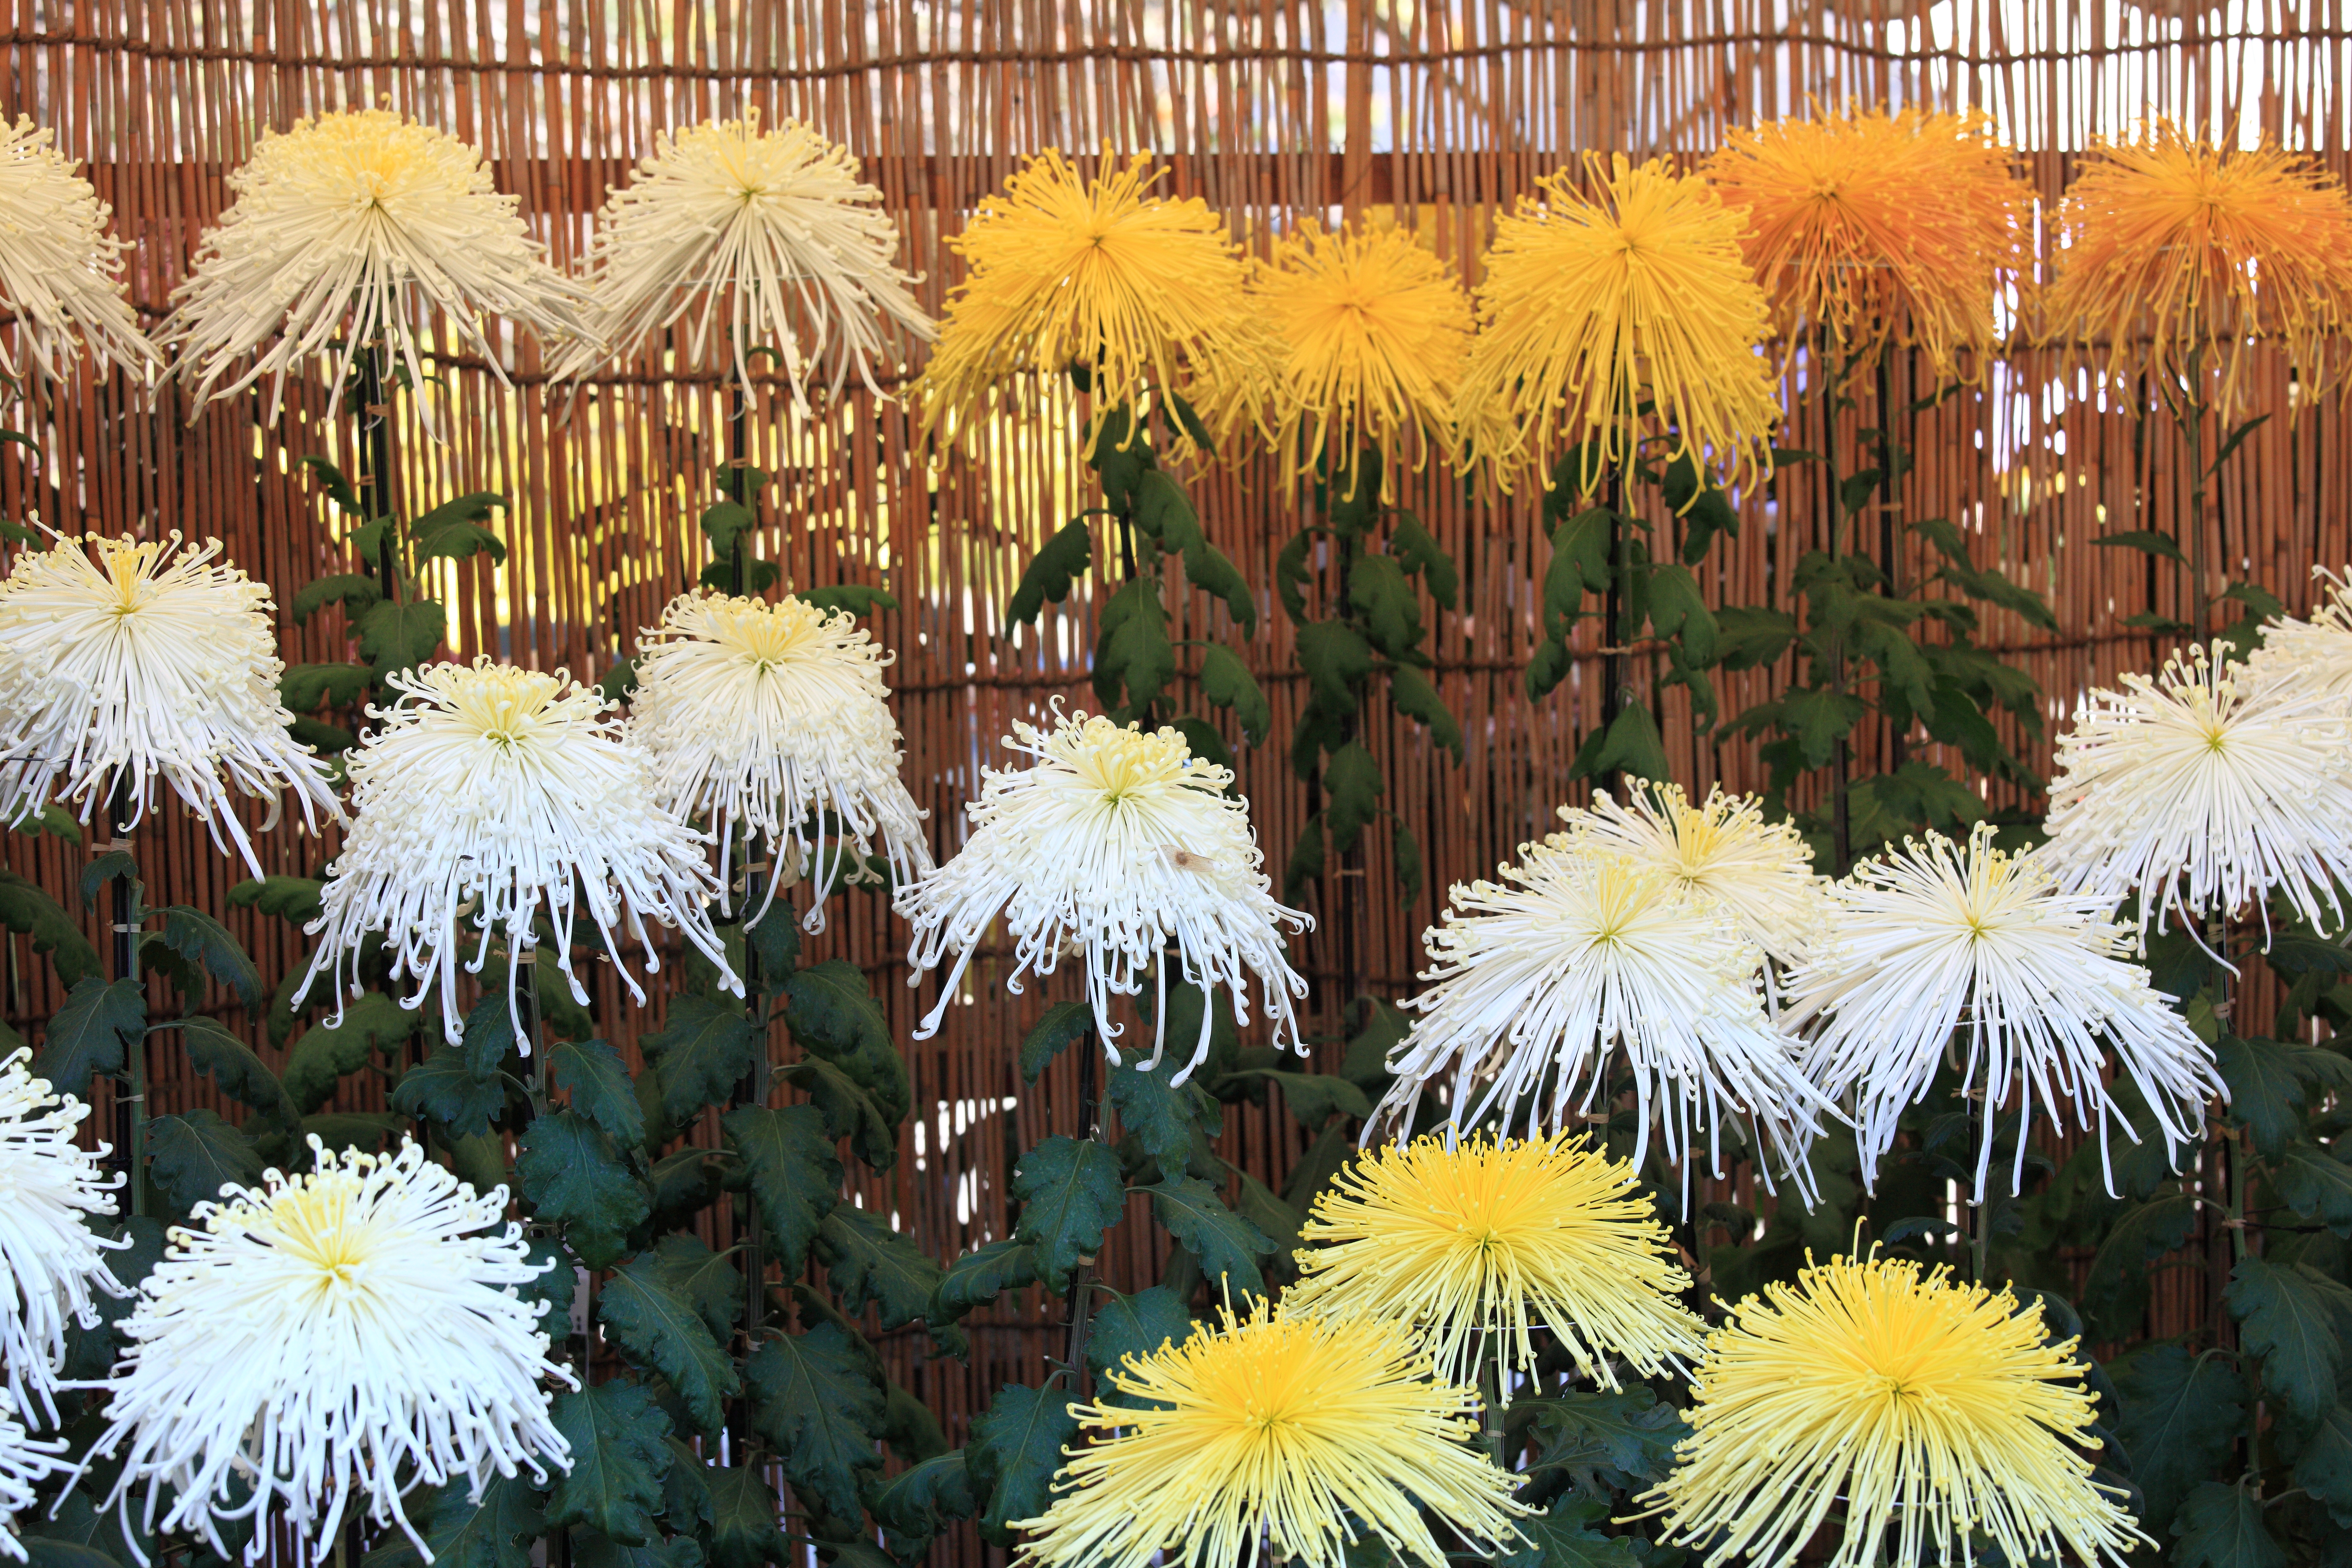
plant, flower, high, botany, flora, 5d, hires, chrysanthemum, markii, floristry, hi, res, resolution, flowering plant, daisy family, land plant, arecales, chrysanths